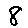
Label: 8